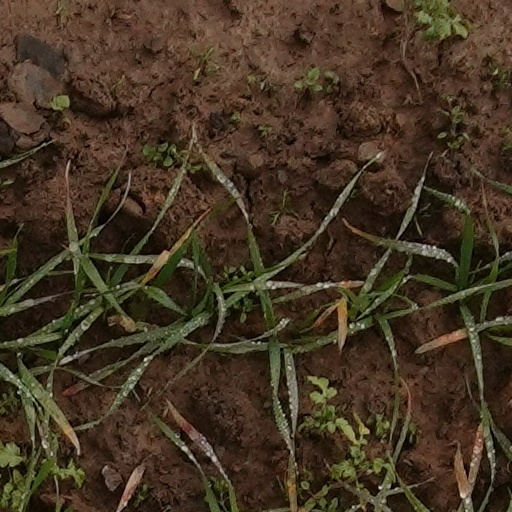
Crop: wheat